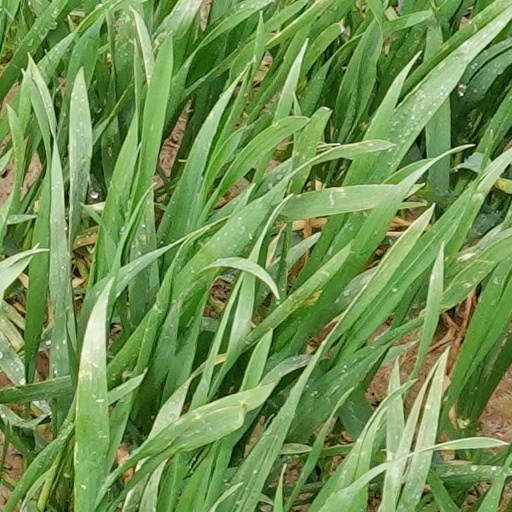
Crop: wheat